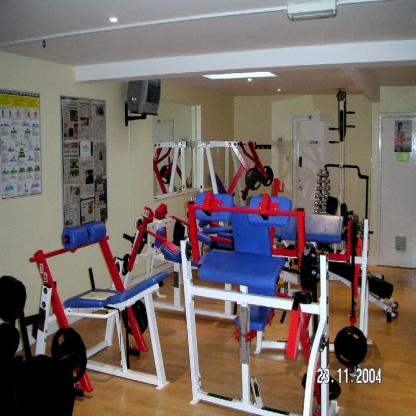
Scene: Indoor